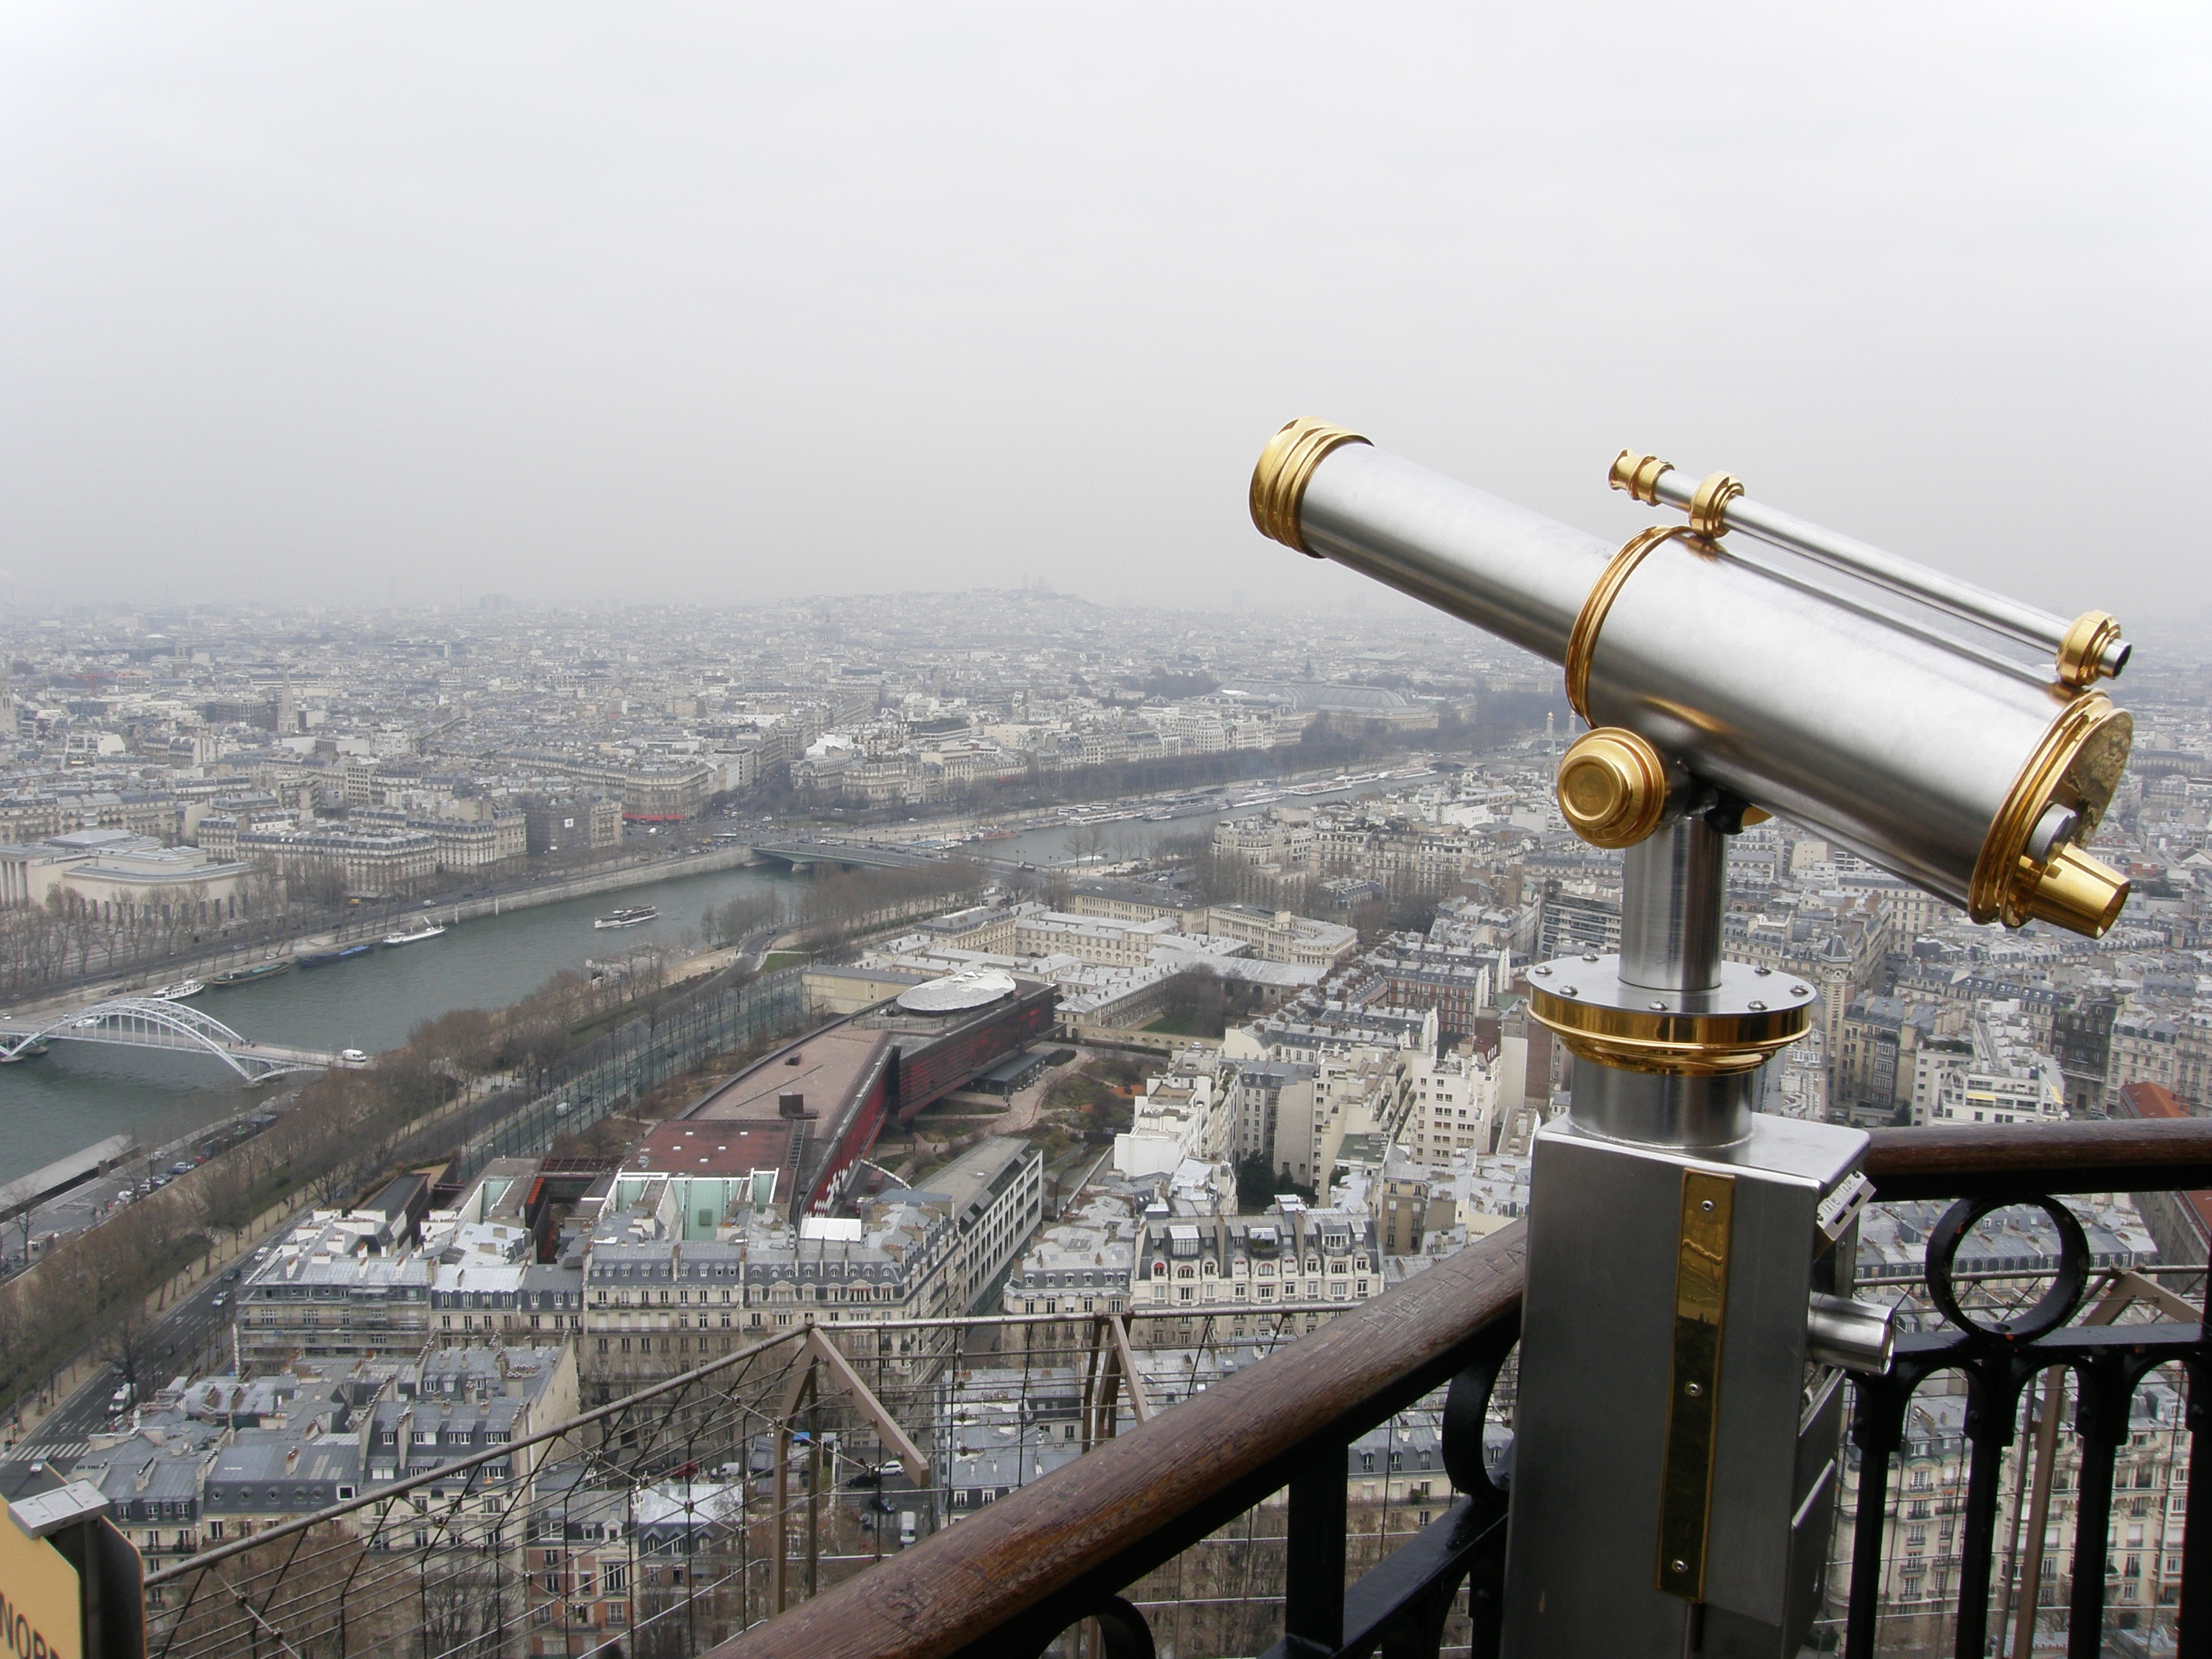
architecture, structure, city, paris, cityscape, france, tower, industry